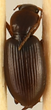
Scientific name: Synuchus impunctatus
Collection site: Bartlett Experimental Forest NEON (BART), plot BART_066